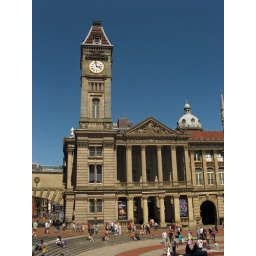
Completed in 1889. The clock tower is also known as Big Brum